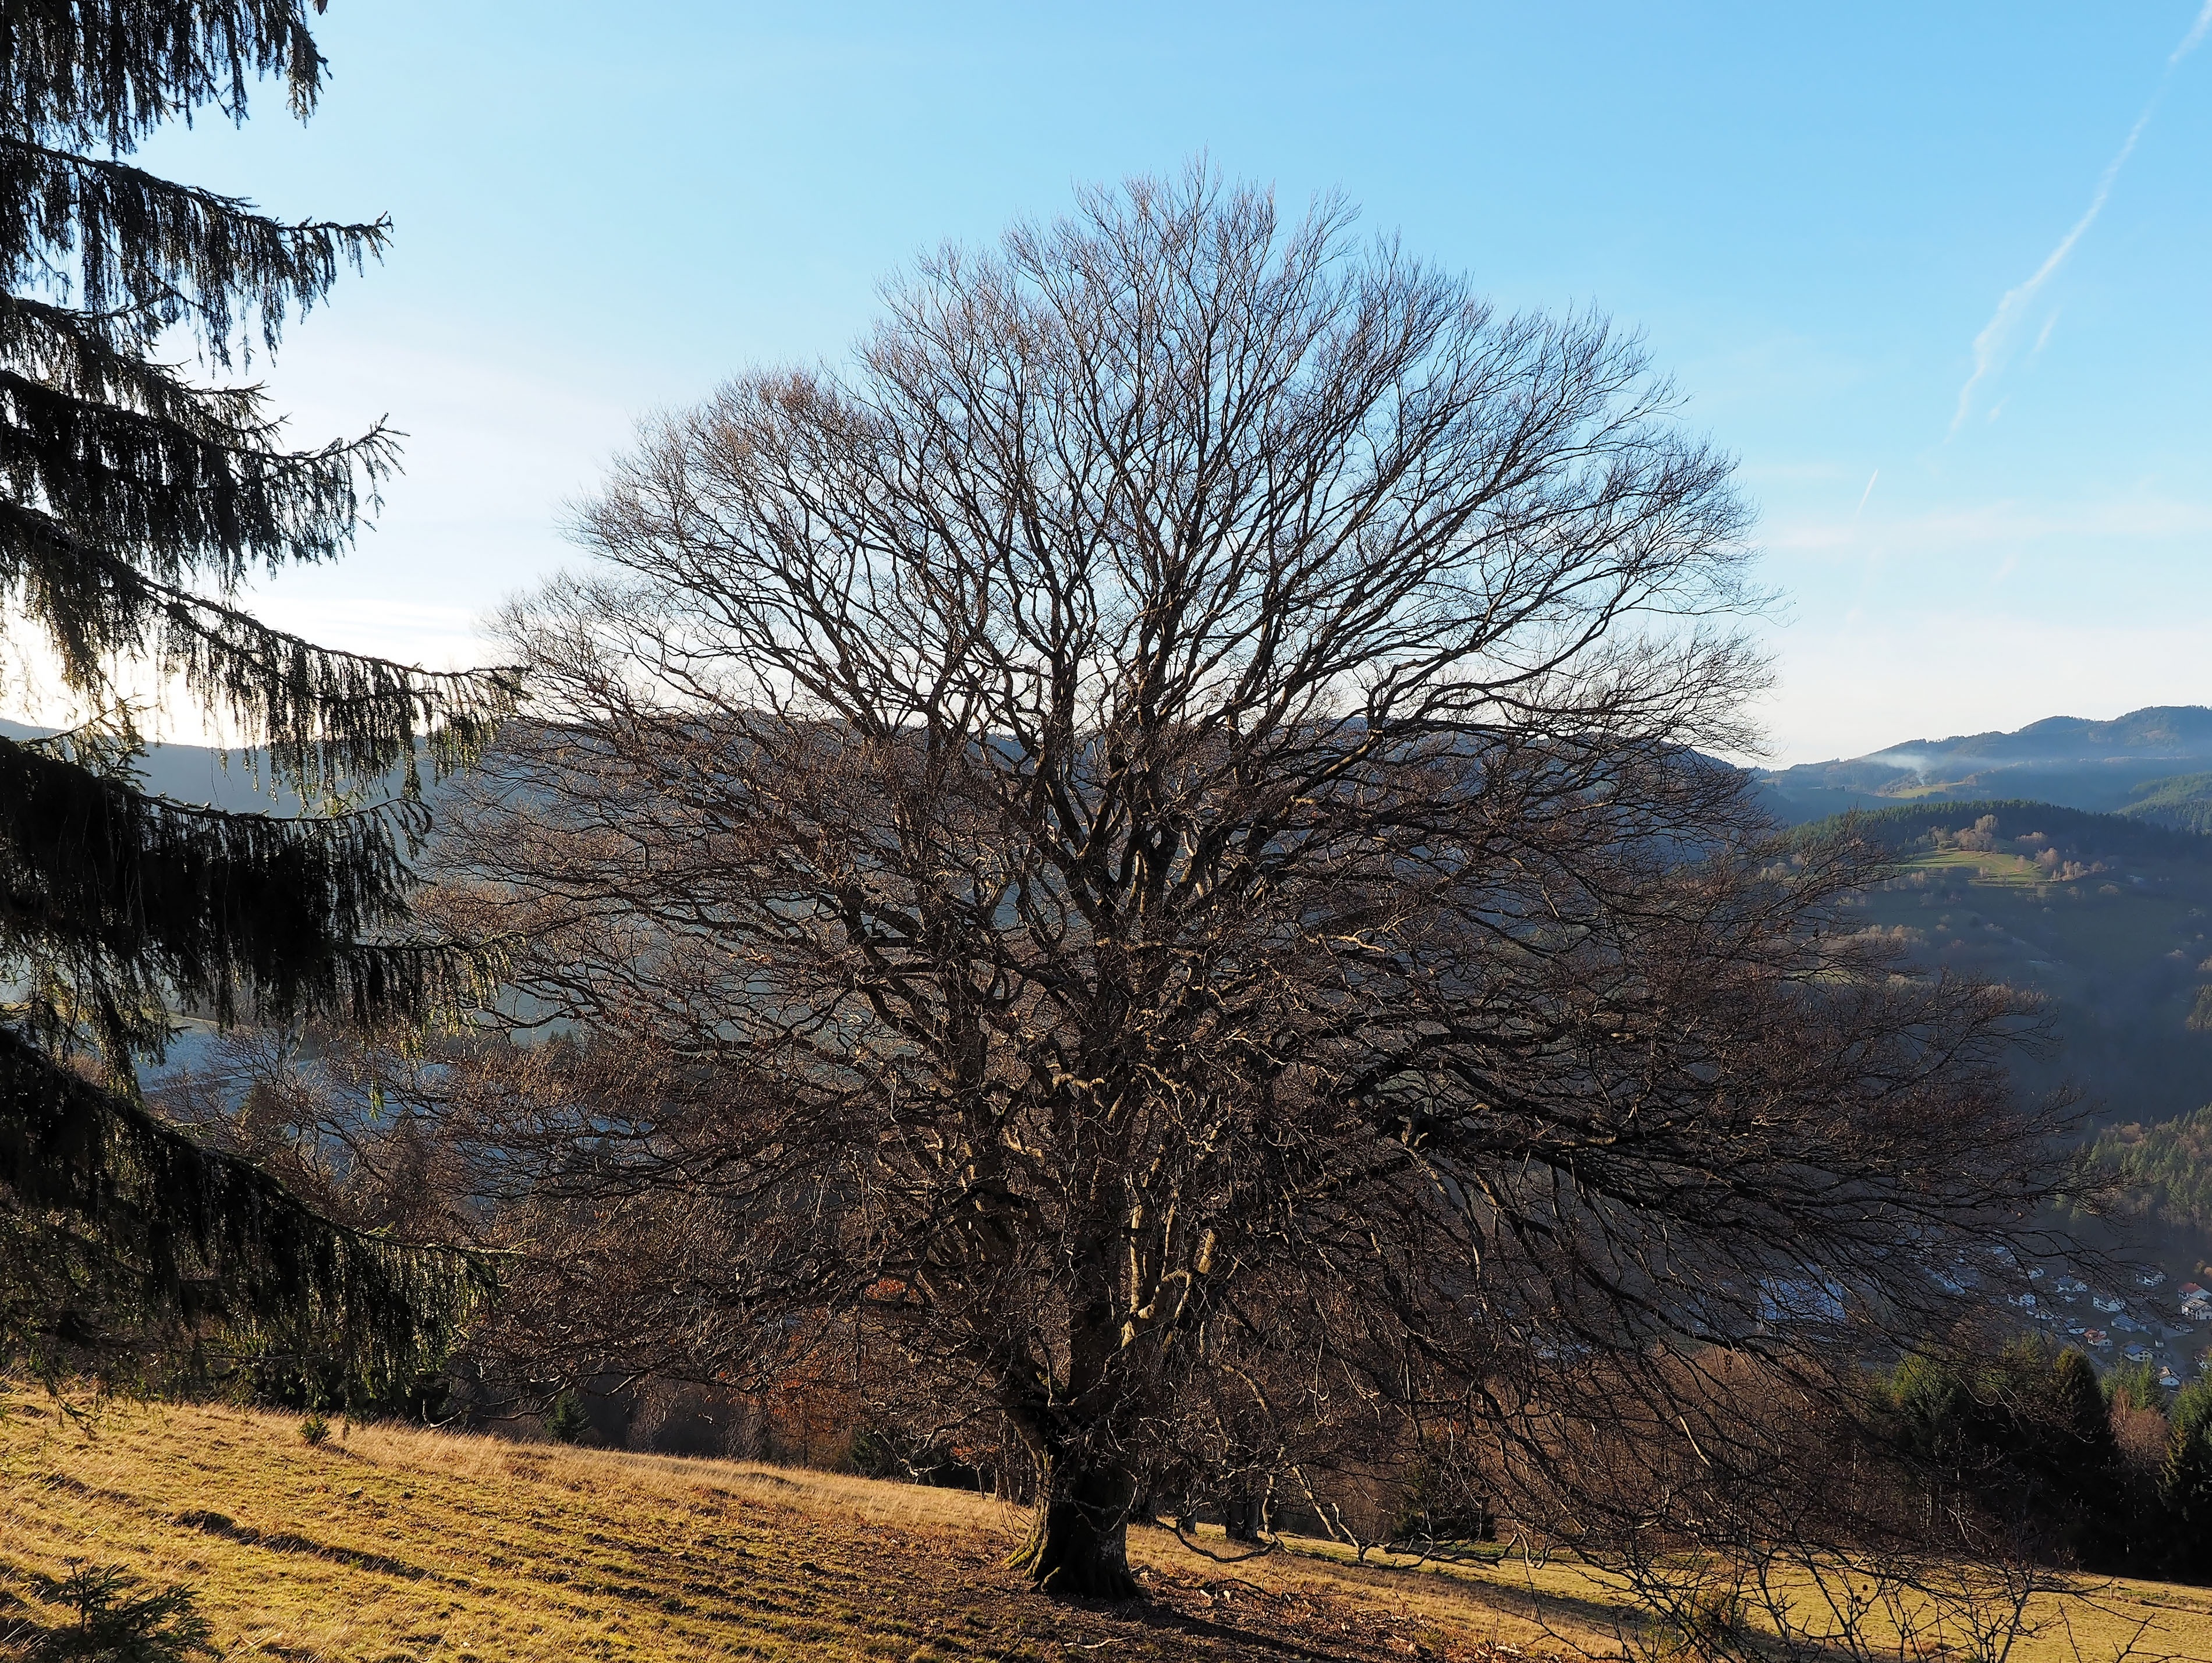
landscape, tree, nature, mountain, snow, winter, plant, hill, flower, autumn, season, trees, fall colors, autumn leaves, autumn landscape, rural area, beeches, woody plant